Tactical Provost Wing

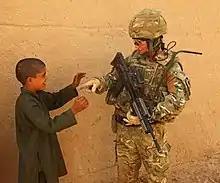
Security patrol for a shura outside Camp Leatherneck, Afghanistan

TPW's first major operational deployment was in Iraq 2003, where No. 1 Sqn, TPW operated as a full sub-unit under command of CO 5 RMP, as part of the Joint Force Logistics component and was the first full MP sub-unit to deploy to the theatre. OC 1 Sqn was Sqn Ldr Girvan Stewart, his 2i/c was Flt Lt Gavin Outteridge and they were joined by the WgWO, WO "Tosh" Thomas, Wg QM FS Kev Huggins, FS Fred Dawson as FS Ops, Sgt Gaz Edwards RSI and Sgt Phil Rodd HQ Flt,